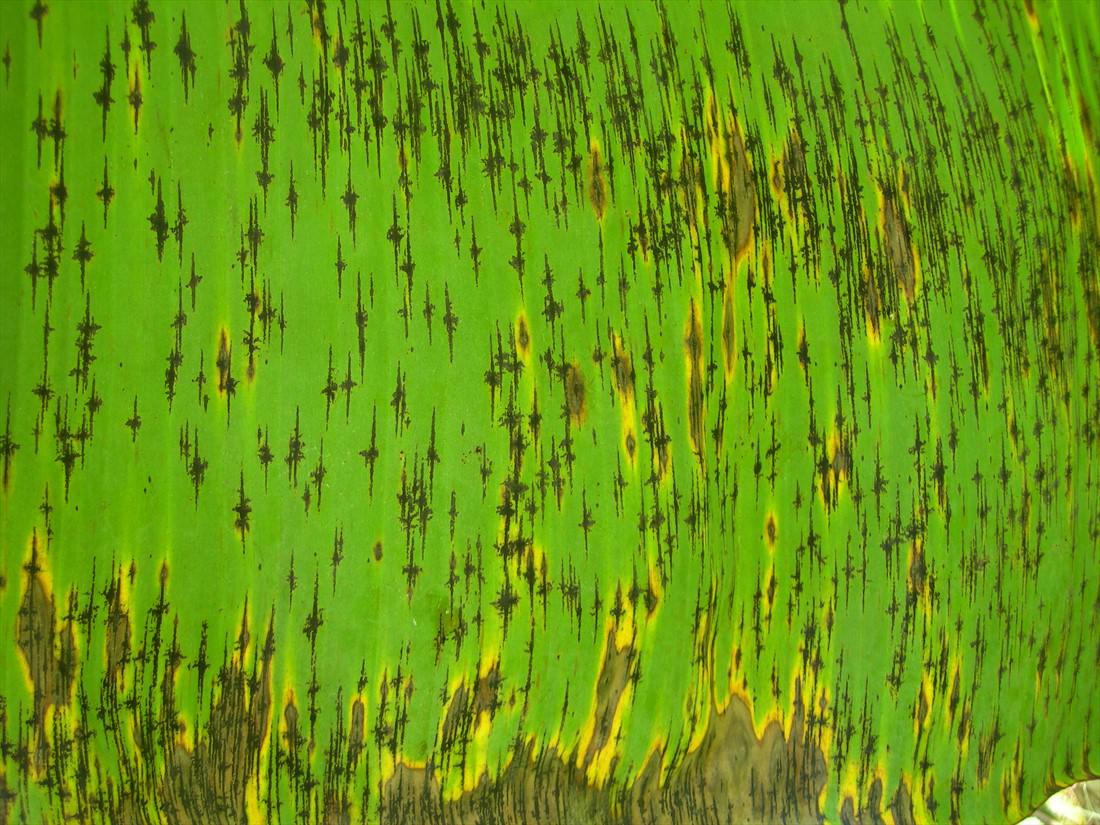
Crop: unknown
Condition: banana_banana_cordana_spot